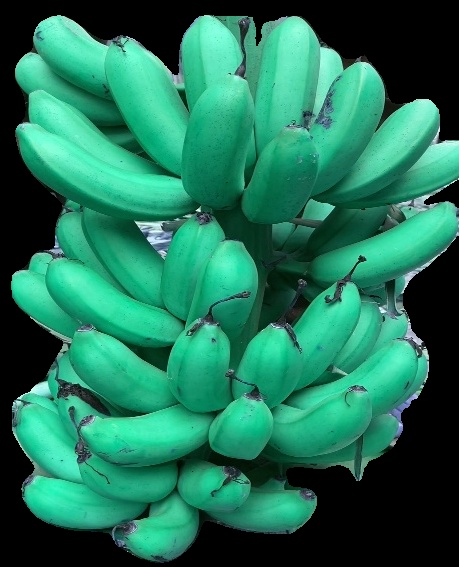
Variety: rasbale
Grade: grade1